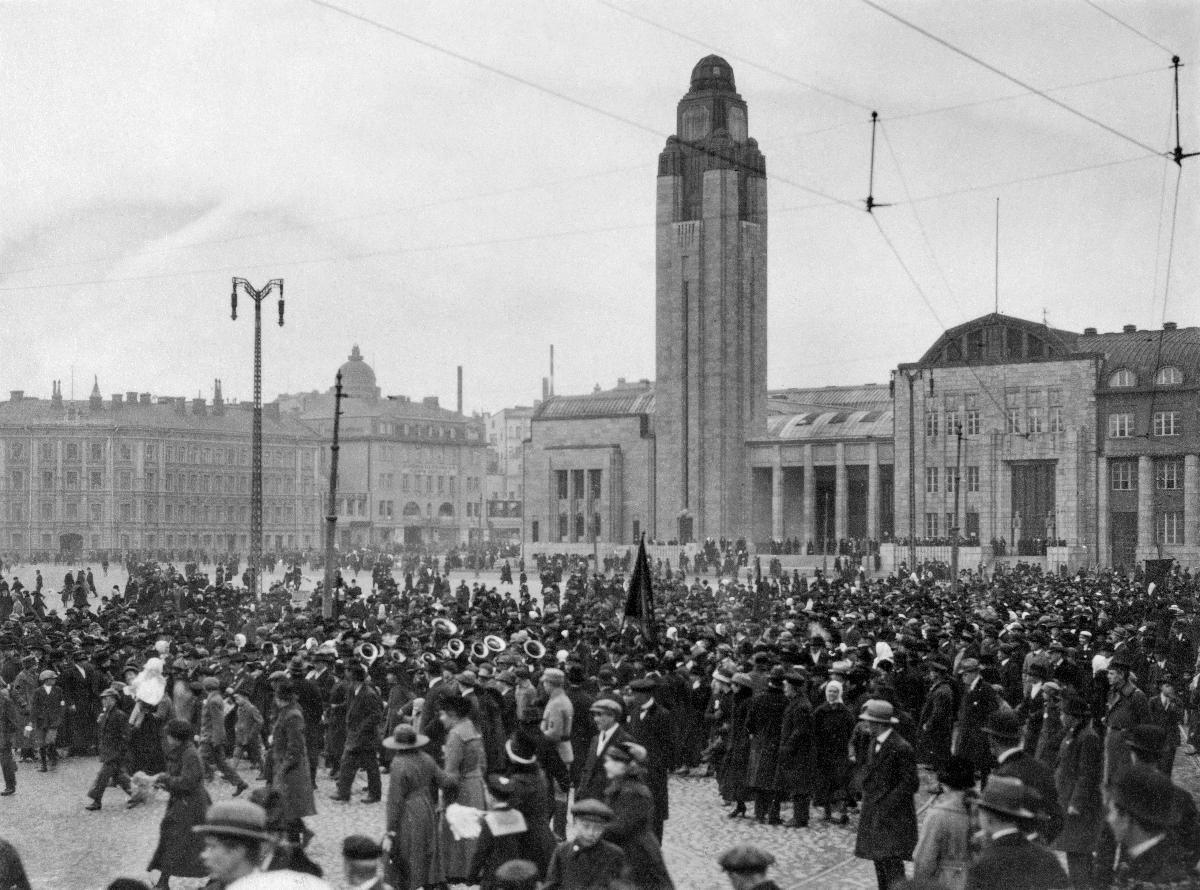
Työläisten vappumielenosoitus
First of May demonstration of workers
sisällön kuvaus: Työläiset kokoontumassa vappumielenosoitukseen Helsingin rautatieasemalla vappuna 1921. . content description: Workers gathering for a First of May demonstration on Helsinki railway square 1921.
Kuvaaja: Belokopitoff, A., kuvaaja
Vuosi: 1921
Paikka: Suomi, Uusimaa, Helsinki; Rautatientori; Suomi
Aiheet: mielenosoitukset; työläiset; rautatieasemat; ihmiset; demonstrations (activism); workers; railway stations; demonstrationer (meningsyttringar); arbetare; järnvägsstationer; människor (släkte)